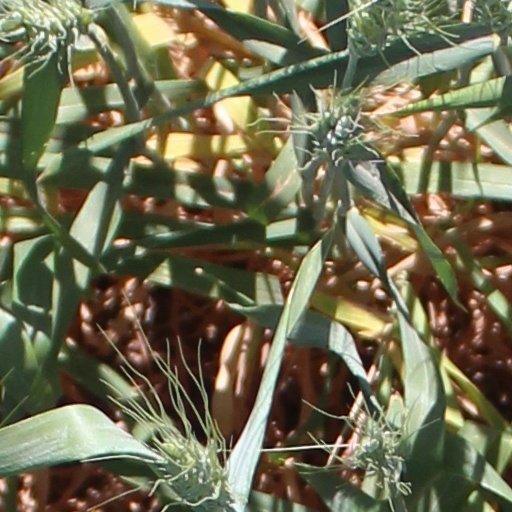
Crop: wheat